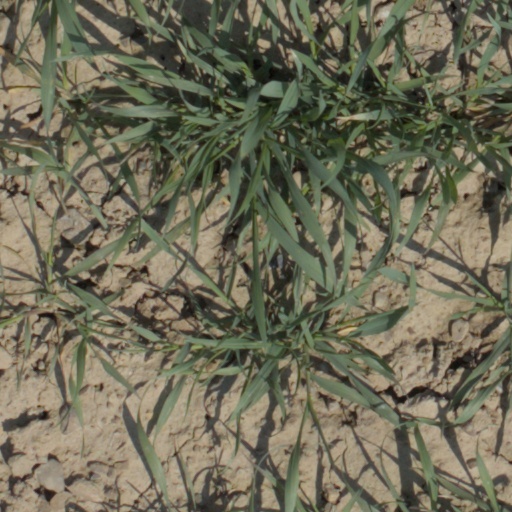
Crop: wheat